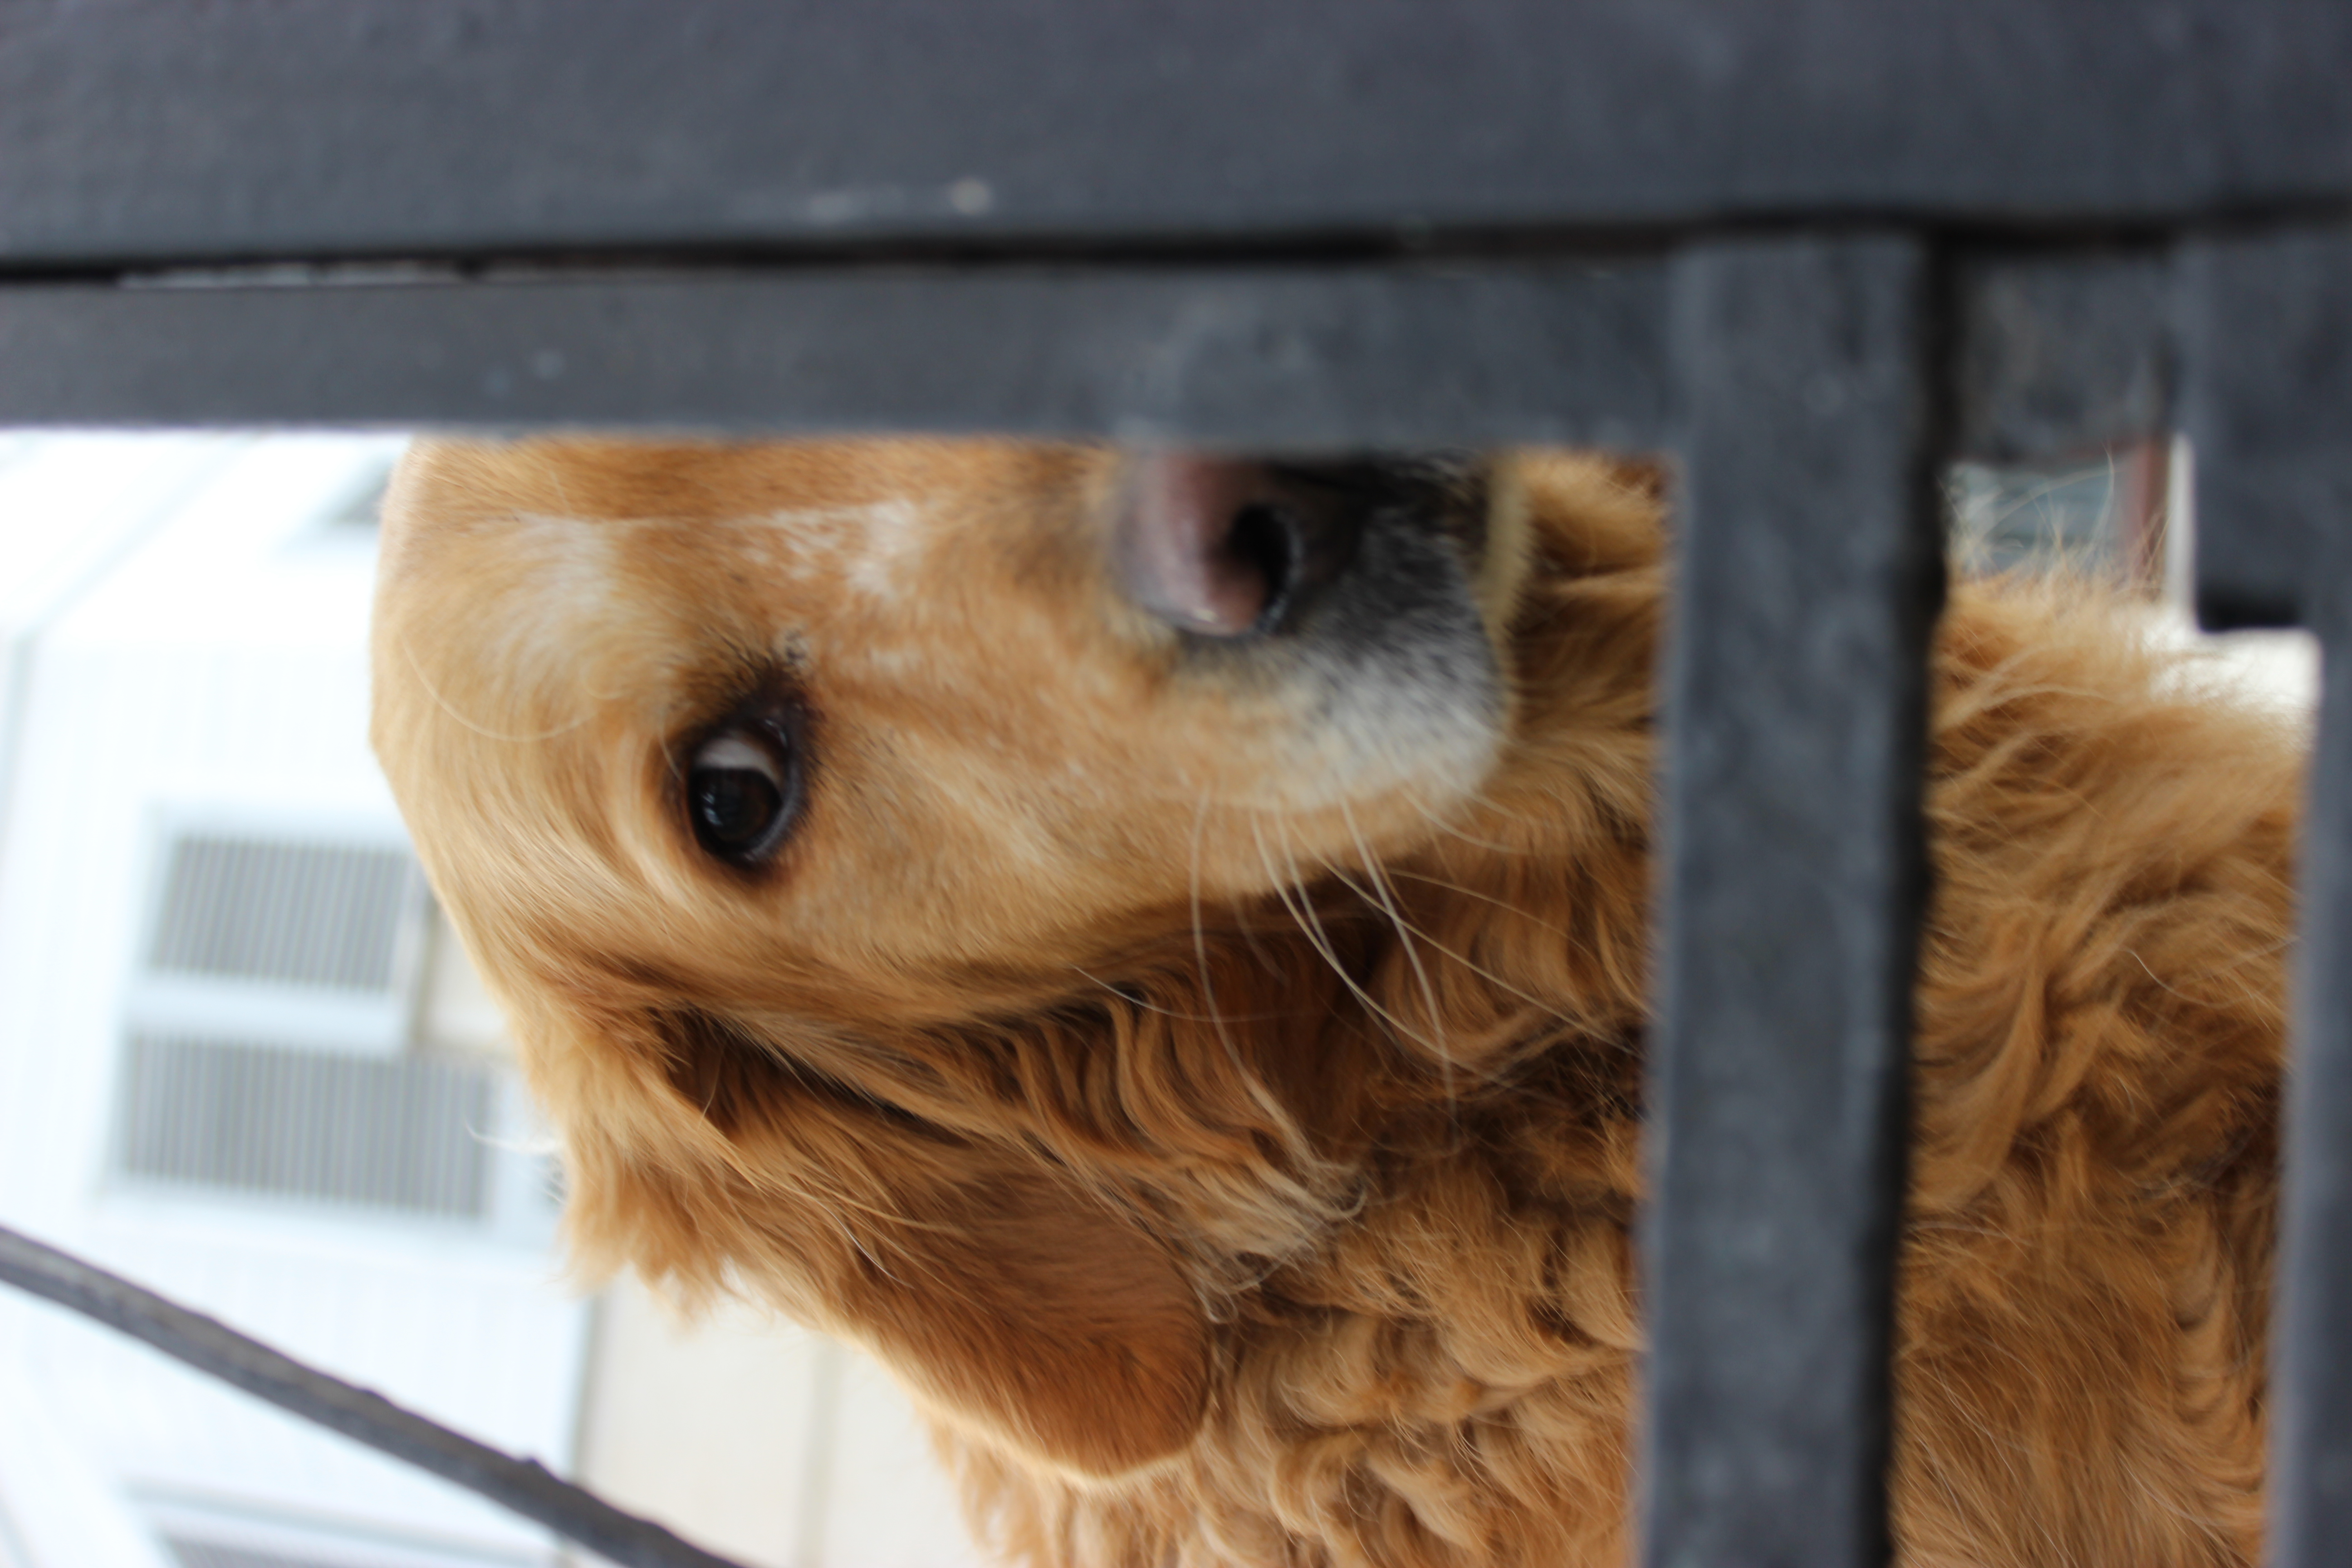
dog, dog breed, canidae, snout, nose, eye, carnivore, sporting group, companion dog, fawn, cocker spaniel, animal shelter, english cocker spaniel, american cocker spaniel, spaniel, puppy, fur